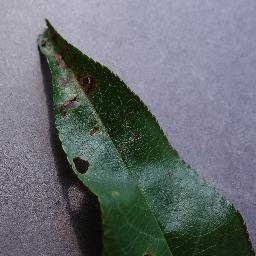
Label: Peach___Bacterial_spot